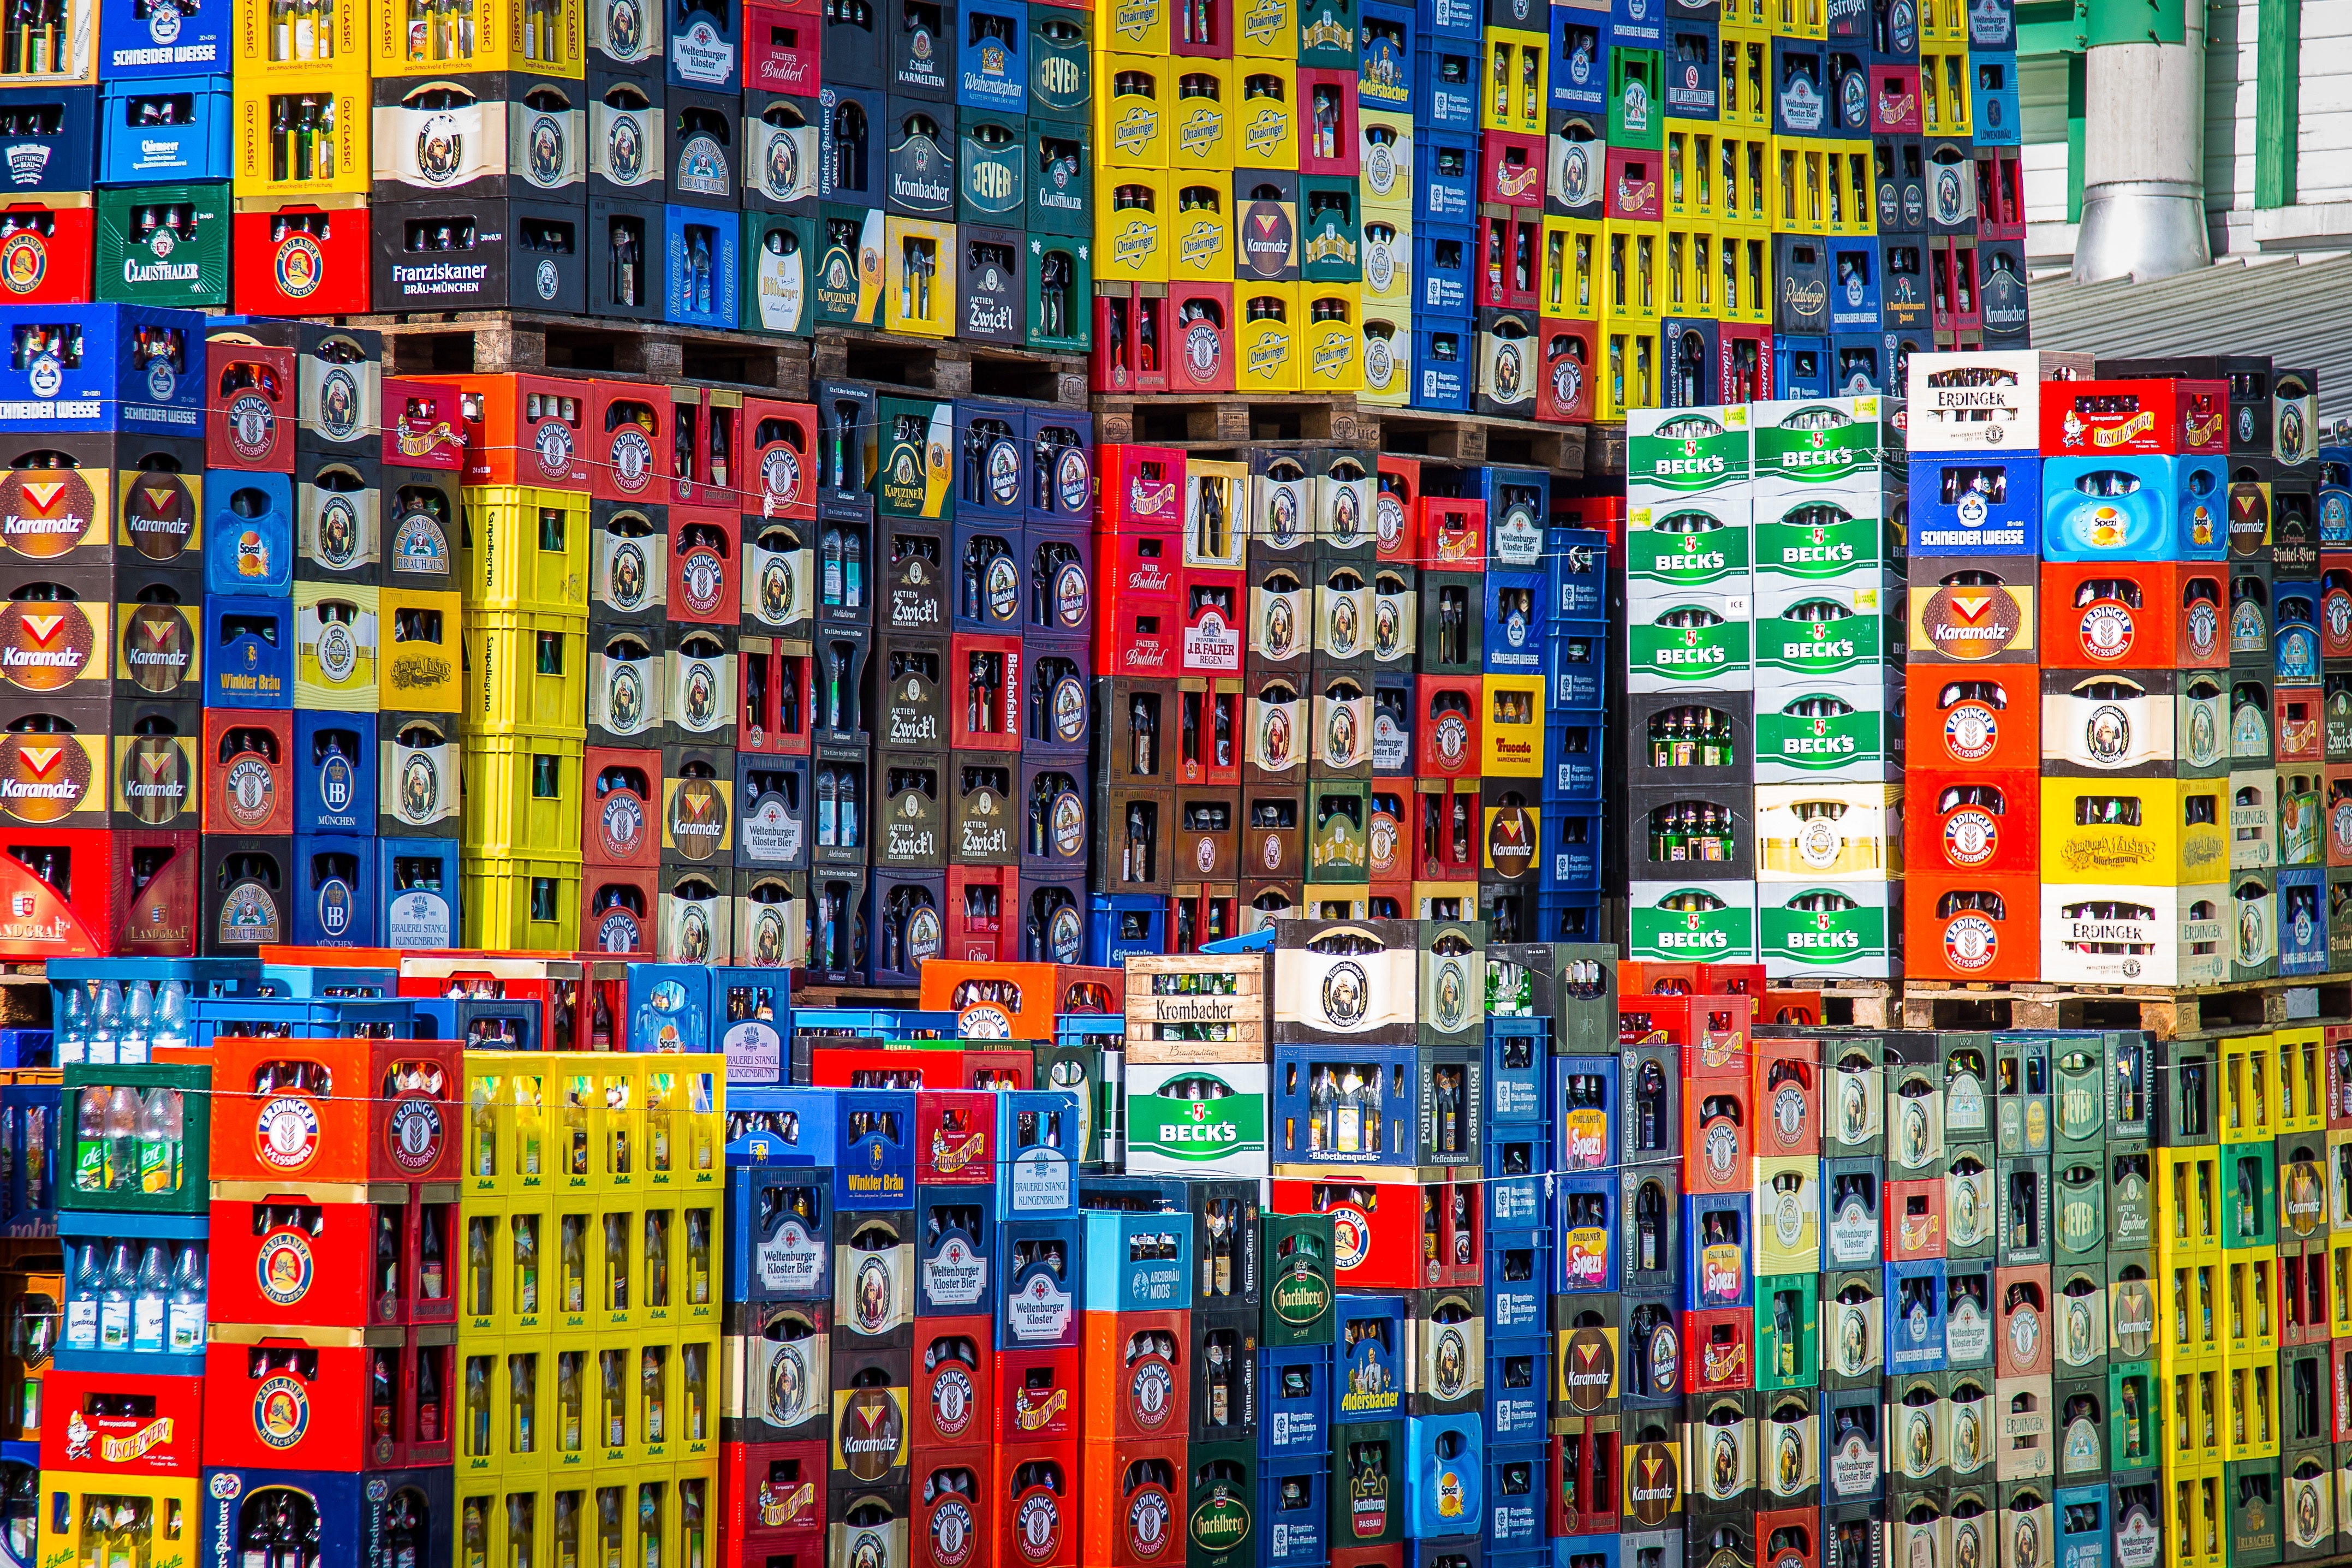
supermarket, grocery store, product, inventory, retail, convenience store, convenience food